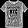
Label: T - shirt / top